Gmina Kluczewsko

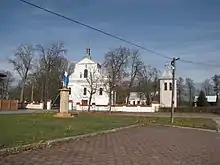

Gmina Kluczewsko contains the villages and settlements of Bobrowniki, Bobrowska Wola, Boża Wola, Brzeście, Ciemiętniki, Dąbrowy, Dobromierz, Jakubowice, Januszewice, Jeżowiec, Kąparzów, Kluczewsko, Kolonia Bobrowska Wola, Kolonia Łapczyna Wola, Komorniki, Łapczyna Wola, Miedziana Góra, Mrowina, Mrowina-Kolonia, Nowiny, Pilczyca, Pilczyca-Kolonia, Praczka, Rączki, Rzewuszyce, Stanowiska, Zabrodzie, Zalesie and Zmarłe.